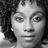
Emotion: neutral